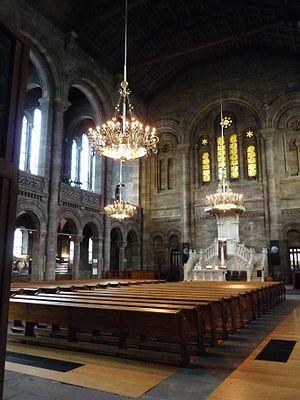
Eglise du Temple Neuf (Strasbourg)